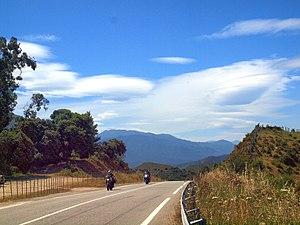
Le col de Sainte-Marie est l'un des principaux cols de Corse.